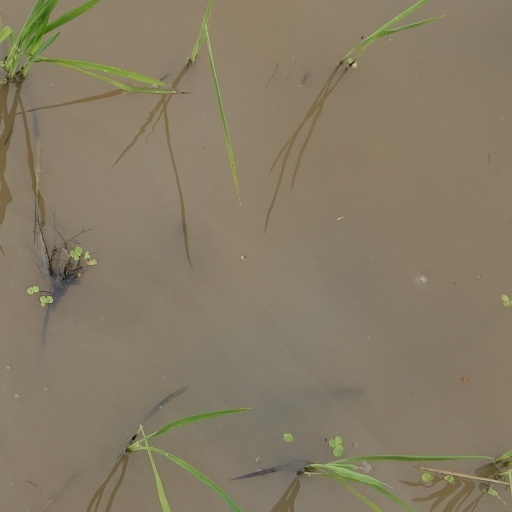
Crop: rice